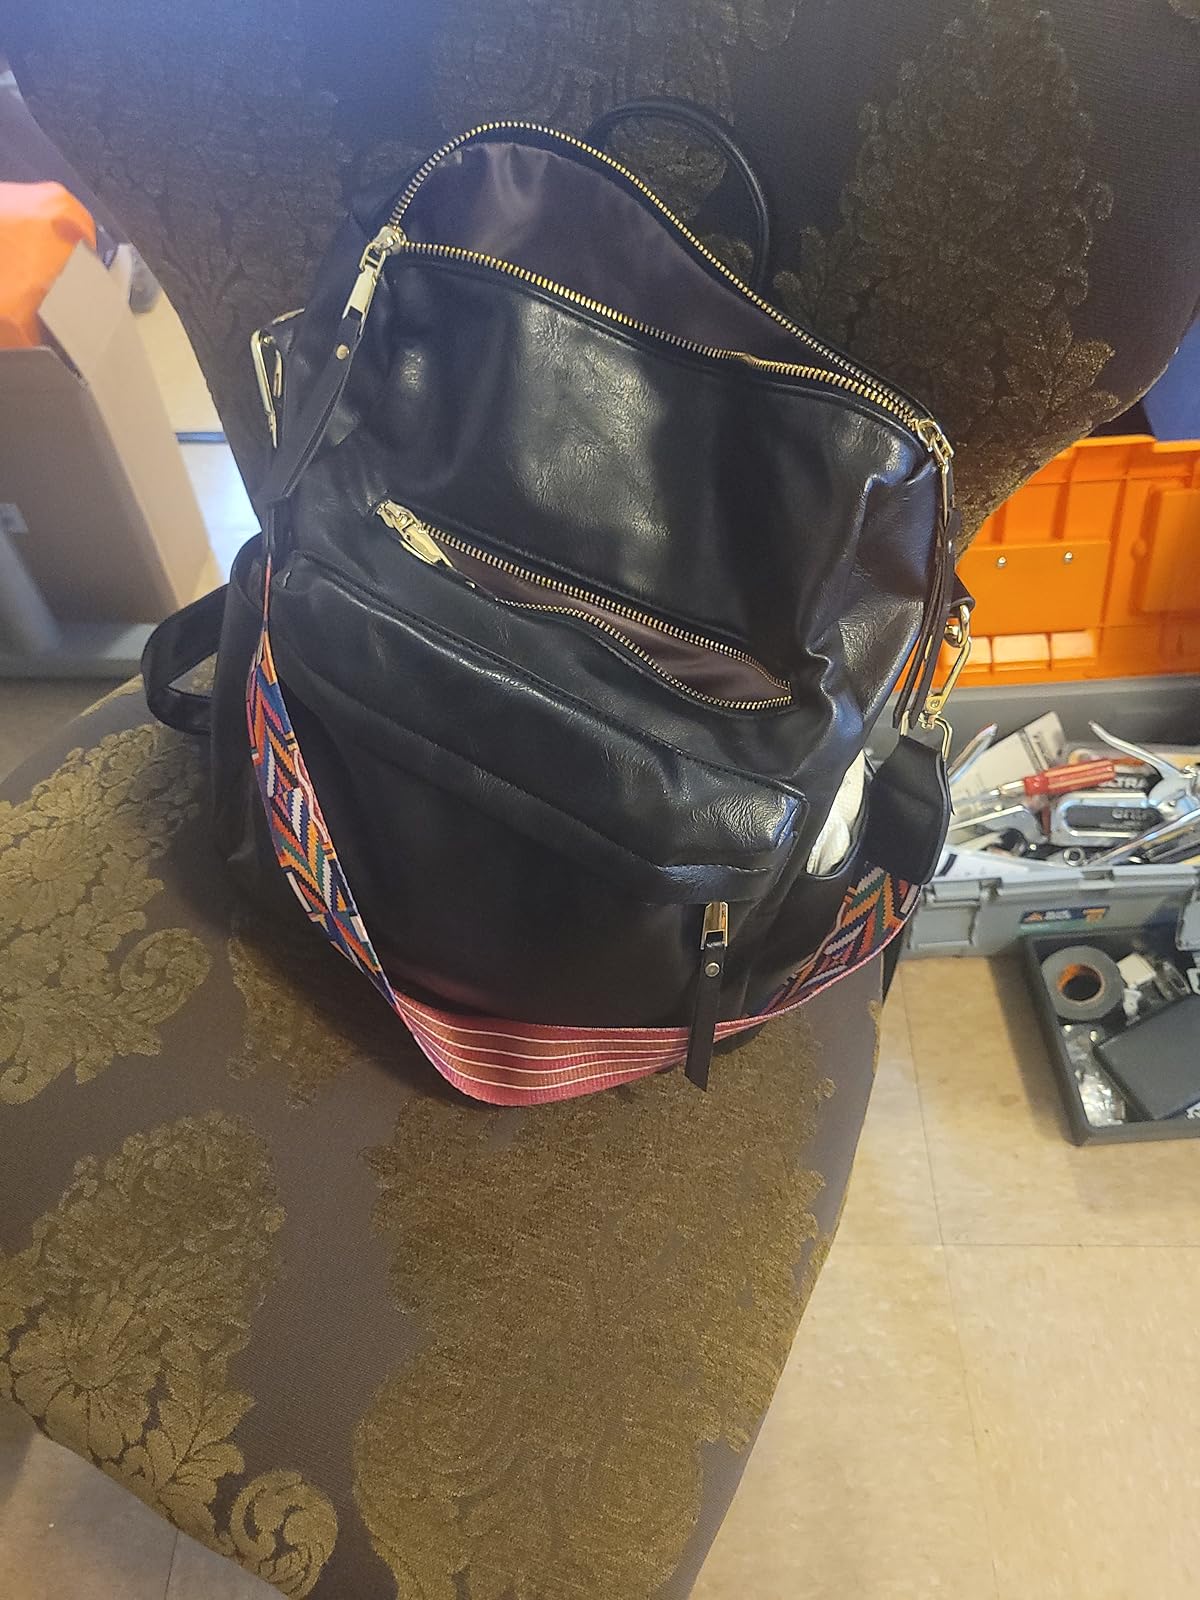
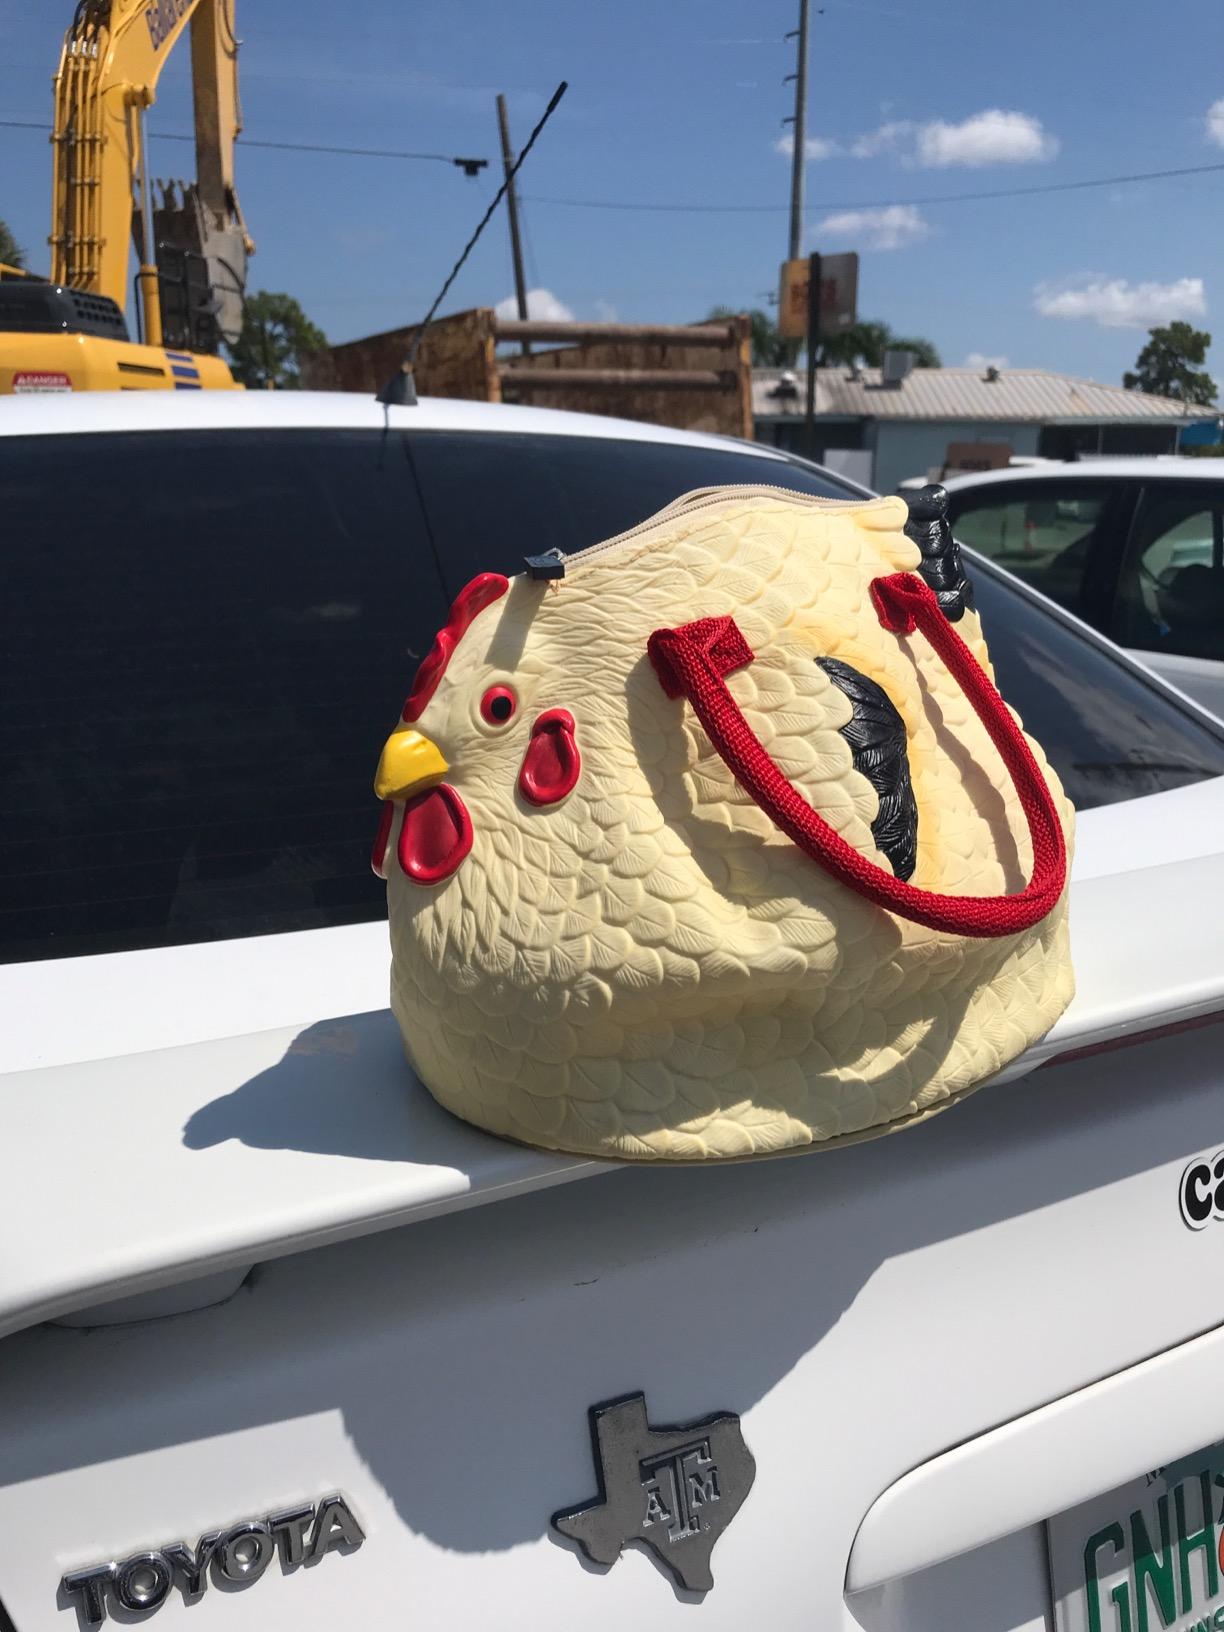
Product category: accessories_handbag
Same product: no